Rebellion (1936 film)

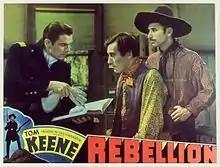
Lobby card

Rebellion is a 1936 American Western film directed by Lynn Shores and starring Tom Keene, Rita Hayworth, and Duncan Renaldo.